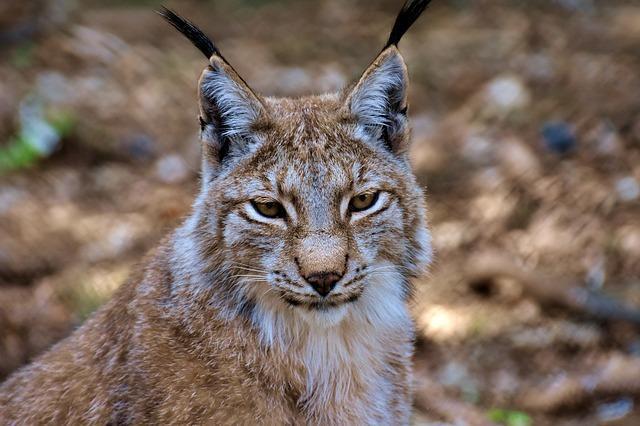
cat